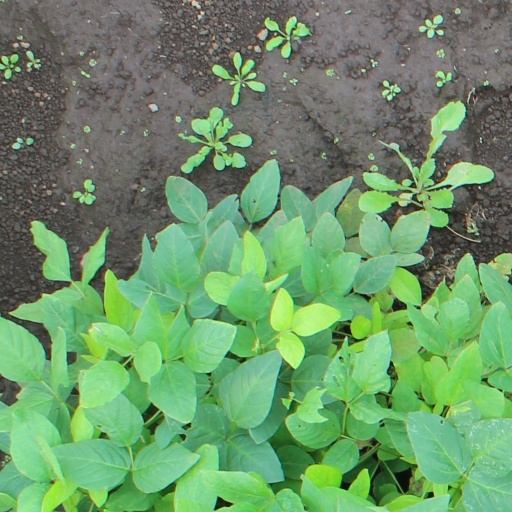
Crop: soybean